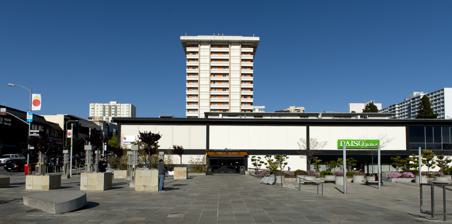
Building: Japan Center (San Francisco)
Country: United States of America
Year built: 1968
Shopping mall in California, United States Japan Center Exterior of Japan Center East, Hotel Kabuki visible in background Location San Francisco, California , United States Coordinates 37°47′06″N 122°25′48″W / 37.785°N 122.430°W / 37.785; -122.430 Opening date 1968 Developer National-Braemar Kinki Nippon Railway Public transit access SF Muni #2 Clement , #3 Jackson , 22 Fillmore , 38 Geary / 38R Geary Rapid Website japancentersf .com The Japan Center is a shopping center in the Japantown neighborhood of San Francisco, California .  It opened in March 1968 and was originally called the Japanese Cultural and Trade Center . It is bounded by Geary (on the south), Post (on the north), Fillmore (on the west), and Laguna (on the east). The mall itself is composed of three mall buildings; from west to east, they are the Kinokuniya Mall, Kintetsu Mall (now Japan Center West), and Miyako Mall (now Japan Center East). Anchor tenants include Books Kinokuniya and Sundance Kabuki Cinema . 75m 80yds 6 5 4 3 2 1 Selected locations in Japan Center Shopping Theatre Parks and open spaces Lodging 1 AMC Kabuki 8 2 Books Kinokuniya 3 Japan Center West (was Kintetsu Mall) 4 San Francisco Peace Pagoda 5 Japan Center East (was Miyako Mall) 6 Hotel Kabuki History The San Francisco Board of Supervisors designated what became Area A-1 of the Western Addition Project (WAP A-1), a 108-acre (44 ha) parcel, as a redevelopment project in August 1948. In total, 8,000 residents were displaced from this area, which was acquired by the San Francisco Redevelopment Agency (SFRA) starting in the late 1950s under eminent domain . Western Addition Project Area A-1 included the land later used for the mall. art of the 108 acres (44 ha) of land The Japanese Cultural and Trade Center was the first major project headed by M. Justin Herman , director of SFRA. The mall was developed by National-Braemar, who were joined by Kintetsu Enterprises Company of America (wholly owned by the Kinki Nippon Railway ) in 1962. Construction of the mall began in 1965. In 1966, Herman told The New York Times "We set out four or five years ago to try and crystallize and preserve the special cultural and social values of San Francisco, which in time tend to be lost and dissipated." Mayor Joseph Alioto dedicated the mall at its opening. The initial tenants included the manufacturers Hitachi , Nissan , and Mitsubishi , who used their showroom spaces to demonstrate electronics and automobiles; Kikkoman International; the 15- story Miyako Hotel; and Books Kinokuniya. The mall was renamed Japan Center by 1970, and by the mid-70s, retailers had displaced manufacturers as consumers had become familiar with Japanese electronics and cars. In 2009, ownership of the buildings and spaces was divided between: Kabuki Sundance Theater (1881 Post), owned by Japan Center Kabuki I LLC, c/o 3D Investments Kinokuniya Building (1825 Post), owned by Kinokuniya Book Stores of America Kintetsu Mall (11 Peace Plaza), owned by Kintetsu Enterprises Company of America Peace Plaza, owned by San Francisco, Recreation and Parks Department Miyako Mall (22 Peace Plaza), owned by Union Bank of California Hotel Kabuki (1625 Post), owned by Japan Center Hotel Associates, c/o 3D Investments By 2020, 3D Investments had bought the former Kintetsu Mall and Miyako Mall, now called Japan Center West and Japan Center East respectively. Due to the COVID-19 pandemic in the United States across San Francisco Bay Area in Northern California , businesses in Japan Center have been described as struggling to survive. According to a lawyer for the tenants, some had lost as much as $17,000 per month, and 3D Investments had not been forgiving to its tenants, while at Kinokuniya Inc., "no one is responding." Shops and restaurants The Fuki-ya restaurant owned by Junko and Richard K. Diran is said to have been the first Robatayaki restaurant in the United States. Hotel The hotel, anchoring the east end of the super-block, was originally constructed by the Kinki Nippon Railway and operated by the Western Hotels Company as the Miyako Hotel. The Miyako originally occupied the 15-story tower, and the 4-story building to the east of the tower, which originally housed the Consulate General of Japan, was later incorporated into the hotel property. Design and features The Japan Center complex occupies 5 acres (2.0 ha) of land and the construction budget was $15 million. The architecture of the site, created by Minoru Yamasaki , has been described as " Brutalist slabwork." Van Bourg/Nakamura drafted the plans for Japan Center. It uses contemporary forms and materials and is inspired by traditional Japanese architectural features. The interiors of the mall buildings were designed by Takenaka & Associates of Osaka to evoke narrow Japanese streets, as shop facades include decorative glazed tile roofs and pillars; the interiors also include large public areas with natural lighting. Structural steel for the Bridge of Shops was supplied by U.S. Steel, American Bridge Division in South San Francisco, California . San Francisco's Peace Pagoda is on the Japan Center site. The Peace Plaza was originally designed by Japanese architect Yoshirō Taniguchi , and an update in 2000 by Kenji Murokami removed a large covered walkway on the north side (connecting Japan Center West and East). The Peace Plaza was rededicated by Mayor Willie Brown in 2003. Gallery Architectural model (c.1965), looking south from Post Schematic layout and original names (Feb 1968) Hotel Kabuki (2009) West from Hotel Kabuki (2016) East along Geary (2009) Peace Plaza and Pagoda (2010) Moon bridge and shops in Miyako Mall (2018) "Restaurant Row" in Japan Center West (2013) Bridge over Webster Street (2012) Open space in Kinokuniya Mall (2010) References